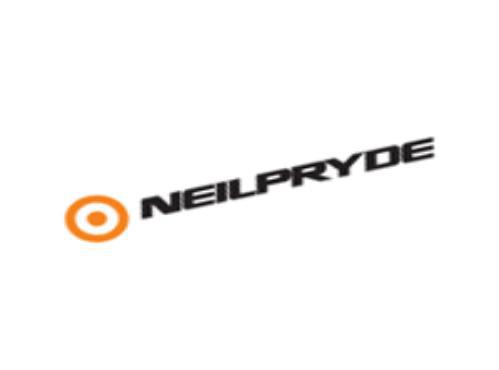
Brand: neil pryde-2
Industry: Sports